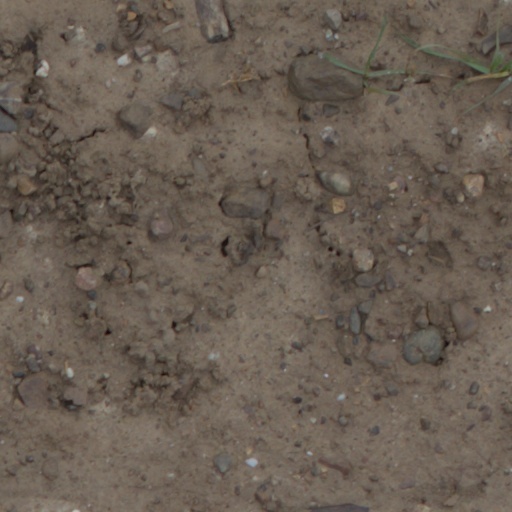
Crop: wheat